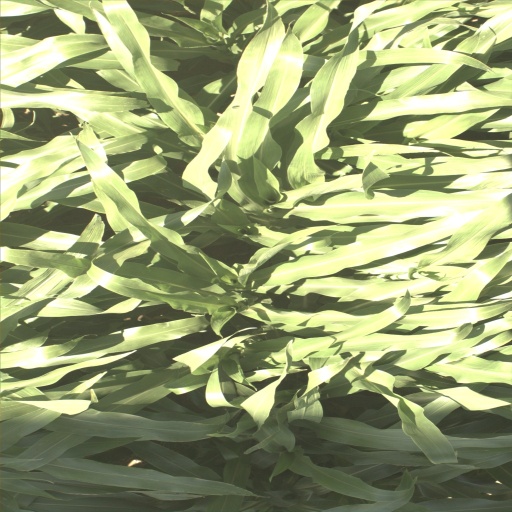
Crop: sorghum